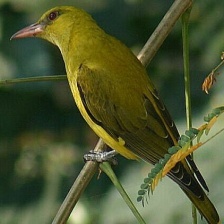
Species: EURASIAN GOLDEN ORIOLE
Scientific name: ORIOLUS ORIOLUS